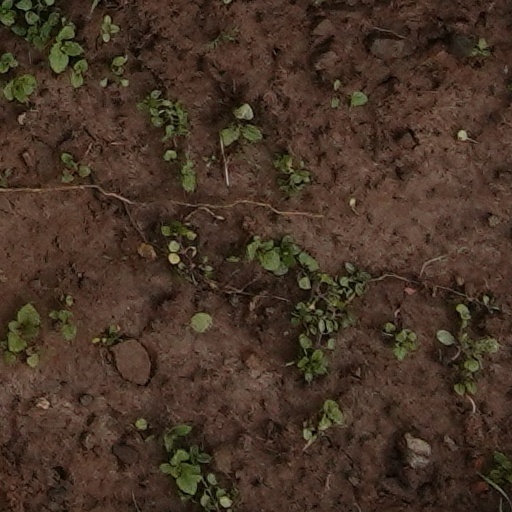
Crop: wheat